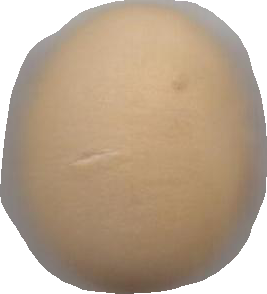
Variety: Grobogan